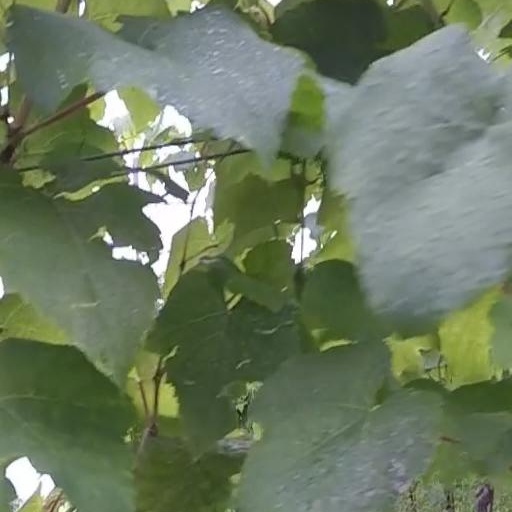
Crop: grape